Frank J. Petrarca

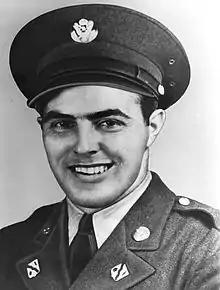
Private First Class Frank Petrarca

Frank Joseph Petrarca (July 31, 1918 – July 31, 1943) was a United States Army soldier and a recipient of the United States military's highest decoration—the Medal of Honor—for his actions in World War II.